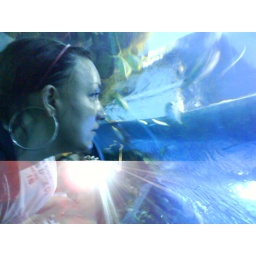
flying in the water